Norwegian Ibsen Award

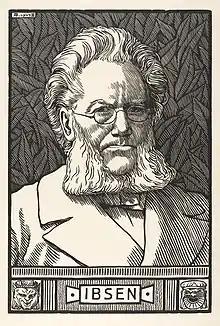
Henrik Ibsen (1828–1906)

The prize is awarded by Skien municipality, the hometown of author and playwright Henrik Ibsen, and has been awarded every year since 1986.